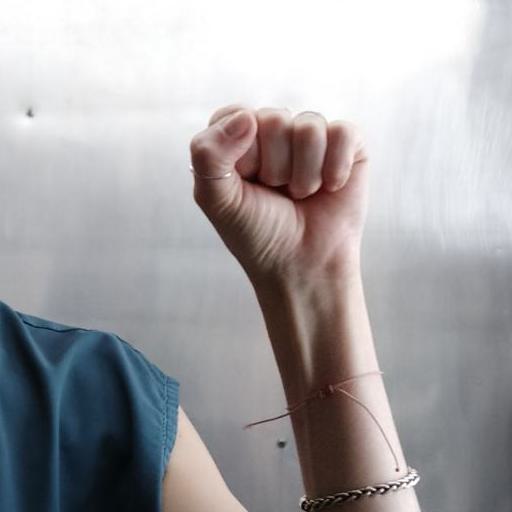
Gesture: fist